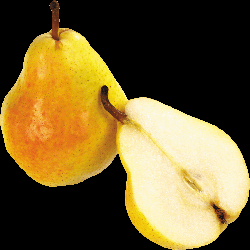
Label: Pear